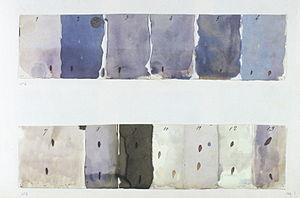
Résultats de l'exposition de plusieurs papiers à la lumière naturelle
Le chimigramme est une technique picturale qui permet de produire des images avec les matériaux de la peinture et de la photographie.